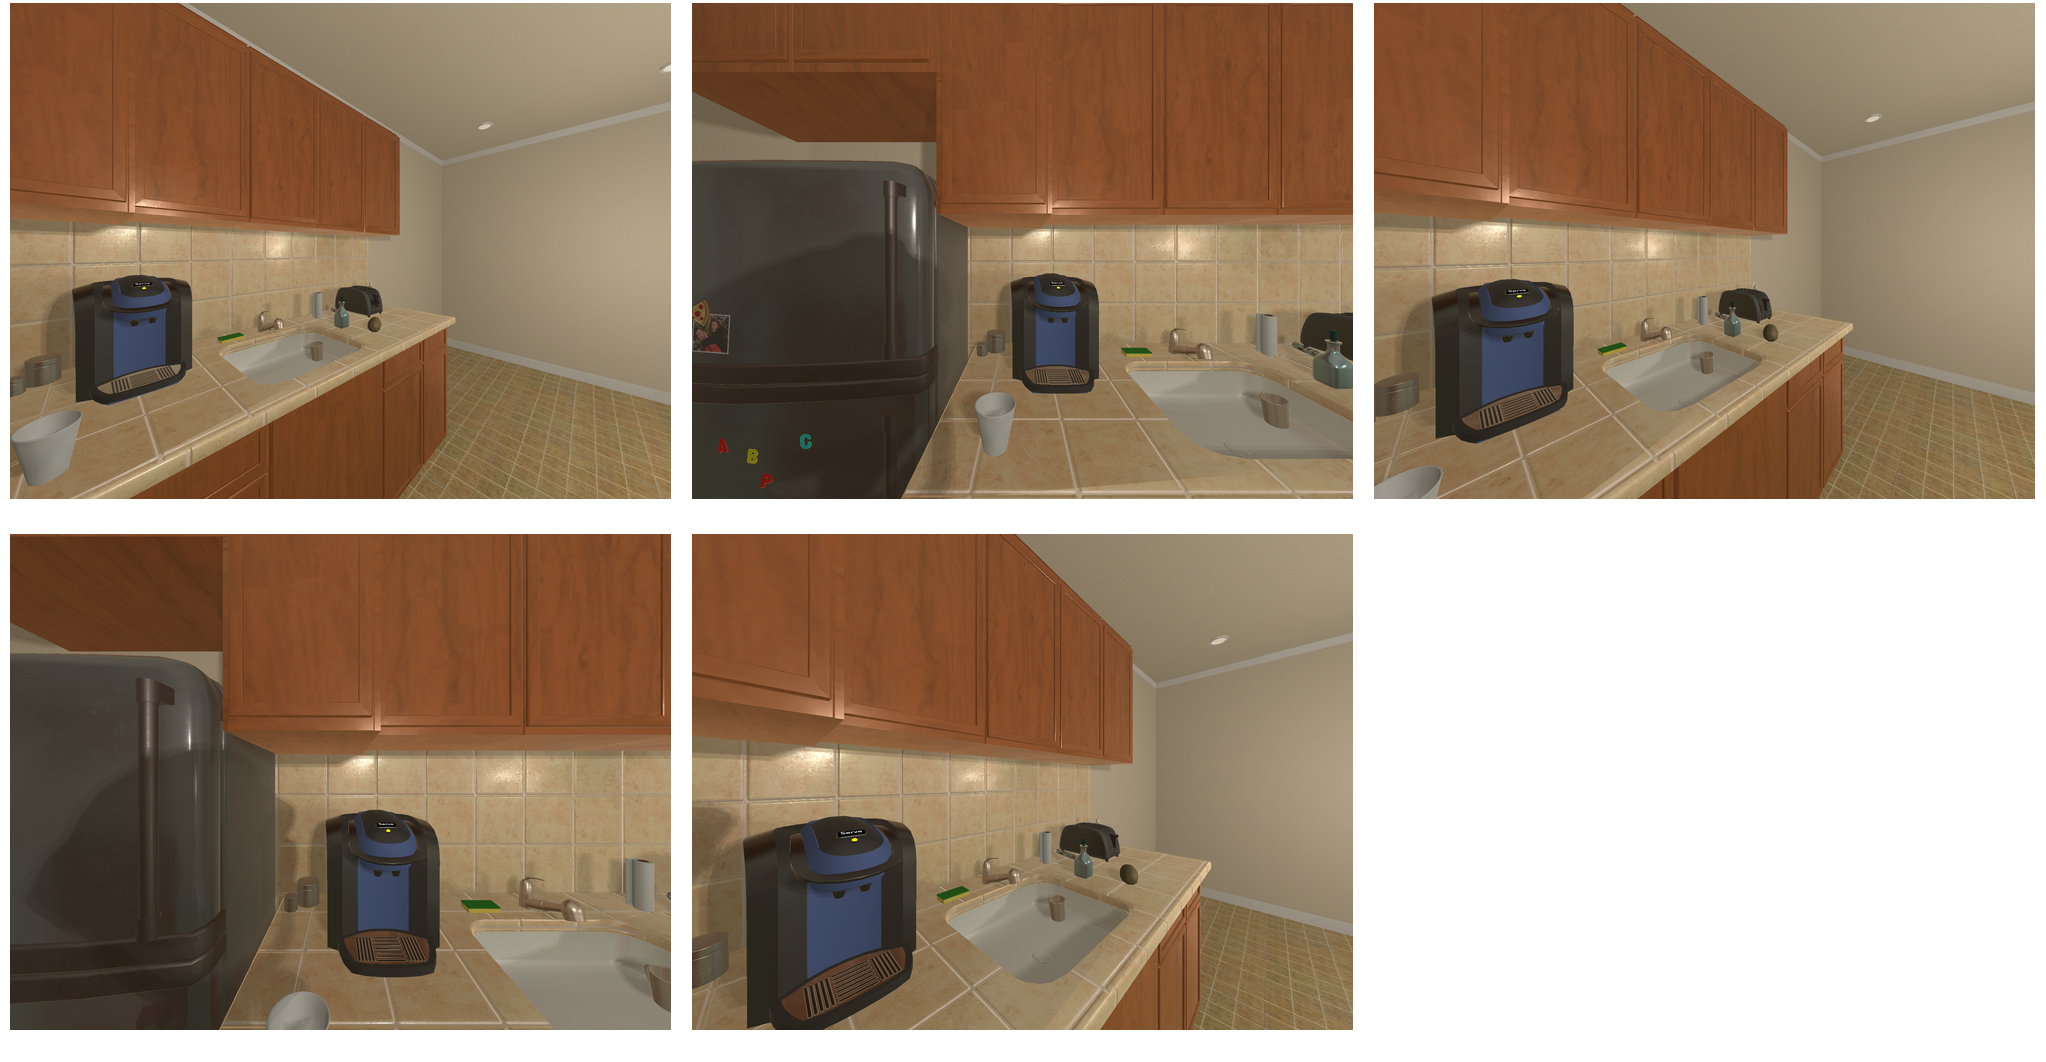Task instruction: Turn on the coffee machine.
Answer: {"task_instruction": "Turn on the coffee machine.", "nodes": ["coffee machine button / coffee machine switch", "coffee machine"], "edges": [{"functional_relationship": "activate", "object1": "coffee machine button / coffee machine switch", "object2": "coffee machine", "spatial_relations": ["higher_than", "close"], "is_touching": true}], "action_type": "press", "function_type": "device_control"}